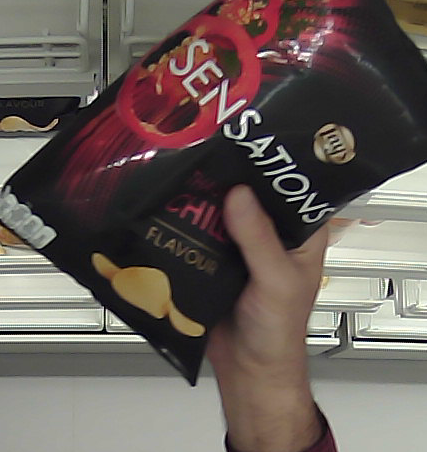
Product: lays_chill